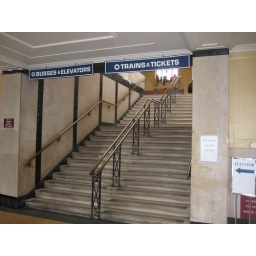
Lancaster Train Station stairs to waiting room Pennsylvania Station in Lancaster PA transportation architecture railroad train bus profile Amtrak